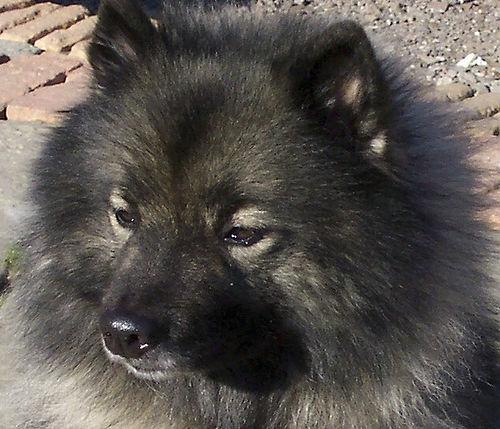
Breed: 223-n000092-keeshond